Newry Cathedral

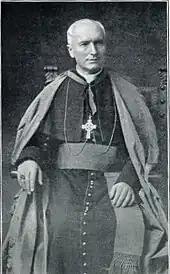
Most Reverend Edward Mulhern, Lord Bishop of Dromore

At the instance of Bishop Edward Mulhern, the Holy See, by a decree of the Sacred Congregation of Rites, dated 7 March 1919, raised the present church to the rank and dignity of a Cathedral. By the same decree the name of St. Colman, Patron of the Diocese, was added to that of St. Patrick as joint Titular "aeque principalis."